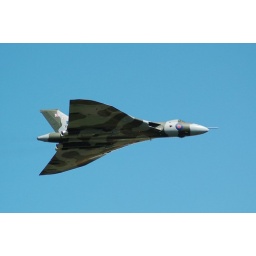
Vulcan in clear sky